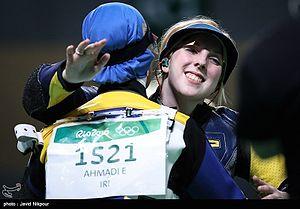
Tir aux Jeux olympiques d'été de 2016 - Carabine à 10 m air comprimé femmes